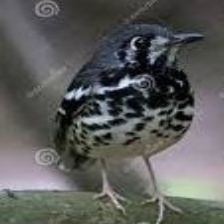
Species: ASHY THRUSHBIRD
Scientific name: GEOKICHLA CINEREA